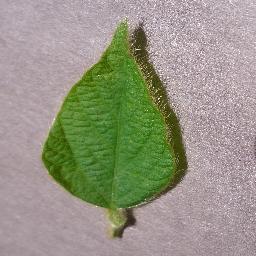
Label: Soybean___healthy